Guangzhou–Shenzhen railway

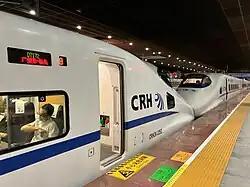
Guangzhou East to Shantou service

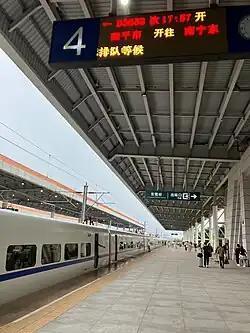
In year 2023, D3653/D3652 train served by CRH2A EMU made a stop at Dongguan station, after departing from Nanpingshi (some 35km from Wuyishan) via Fuzhou, Xiamen North, and Shenzhen North stations, and after Dongguan station the train will continue to Guangzhou via Guang-Shen line, and the final destination for D3653/D3652 is Nanning East station as at 30 June 2023.

Regularly operating service between Guangzhou and Shenzhen uses 8-car CRH1A EMU or CRH6A EMU. Currently train numbers with prefix "C" are in use.